Jonny Kim

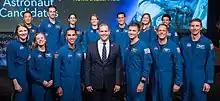

While studying at Harvard Medical School, Kim met and was inspired by astronaut–physician Scott E. Parazynski to apply for Astronaut Candidacy. On 7 June 2017, Kim was one of twelve candidates chosen from a pool of over 18,300 applicants to join NASA Astronaut Group 22. He reported for duty on 21 August 2017, and graduated from training on 10 January 2020.